Chartered Institute of Management Accountants

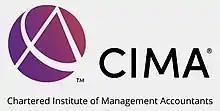

The Chartered Institute of Management Accountants (CIMA) is the global professional management accounting body, based in the United Kingdom. CIMA offers training and qualification in management accountancy and related subjects. It is focused on accountants working in industry and provides ongoing support and training for members.